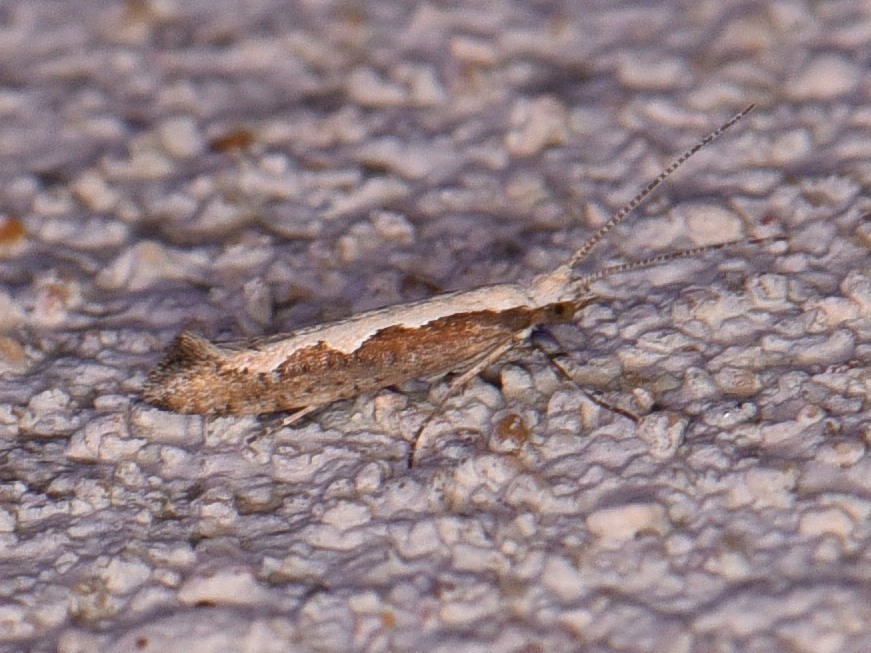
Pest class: diamondback_moth